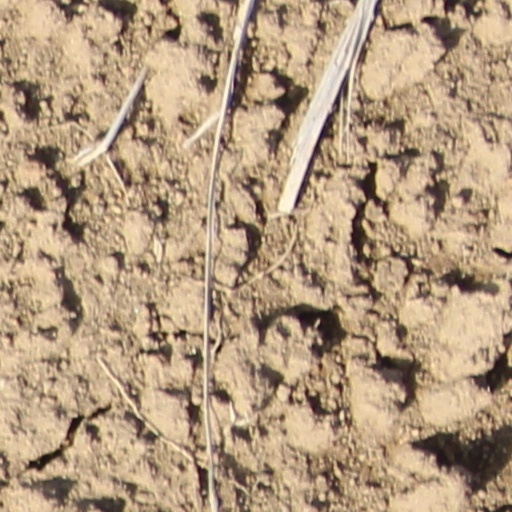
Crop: wheat